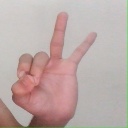
अक्षर: ण